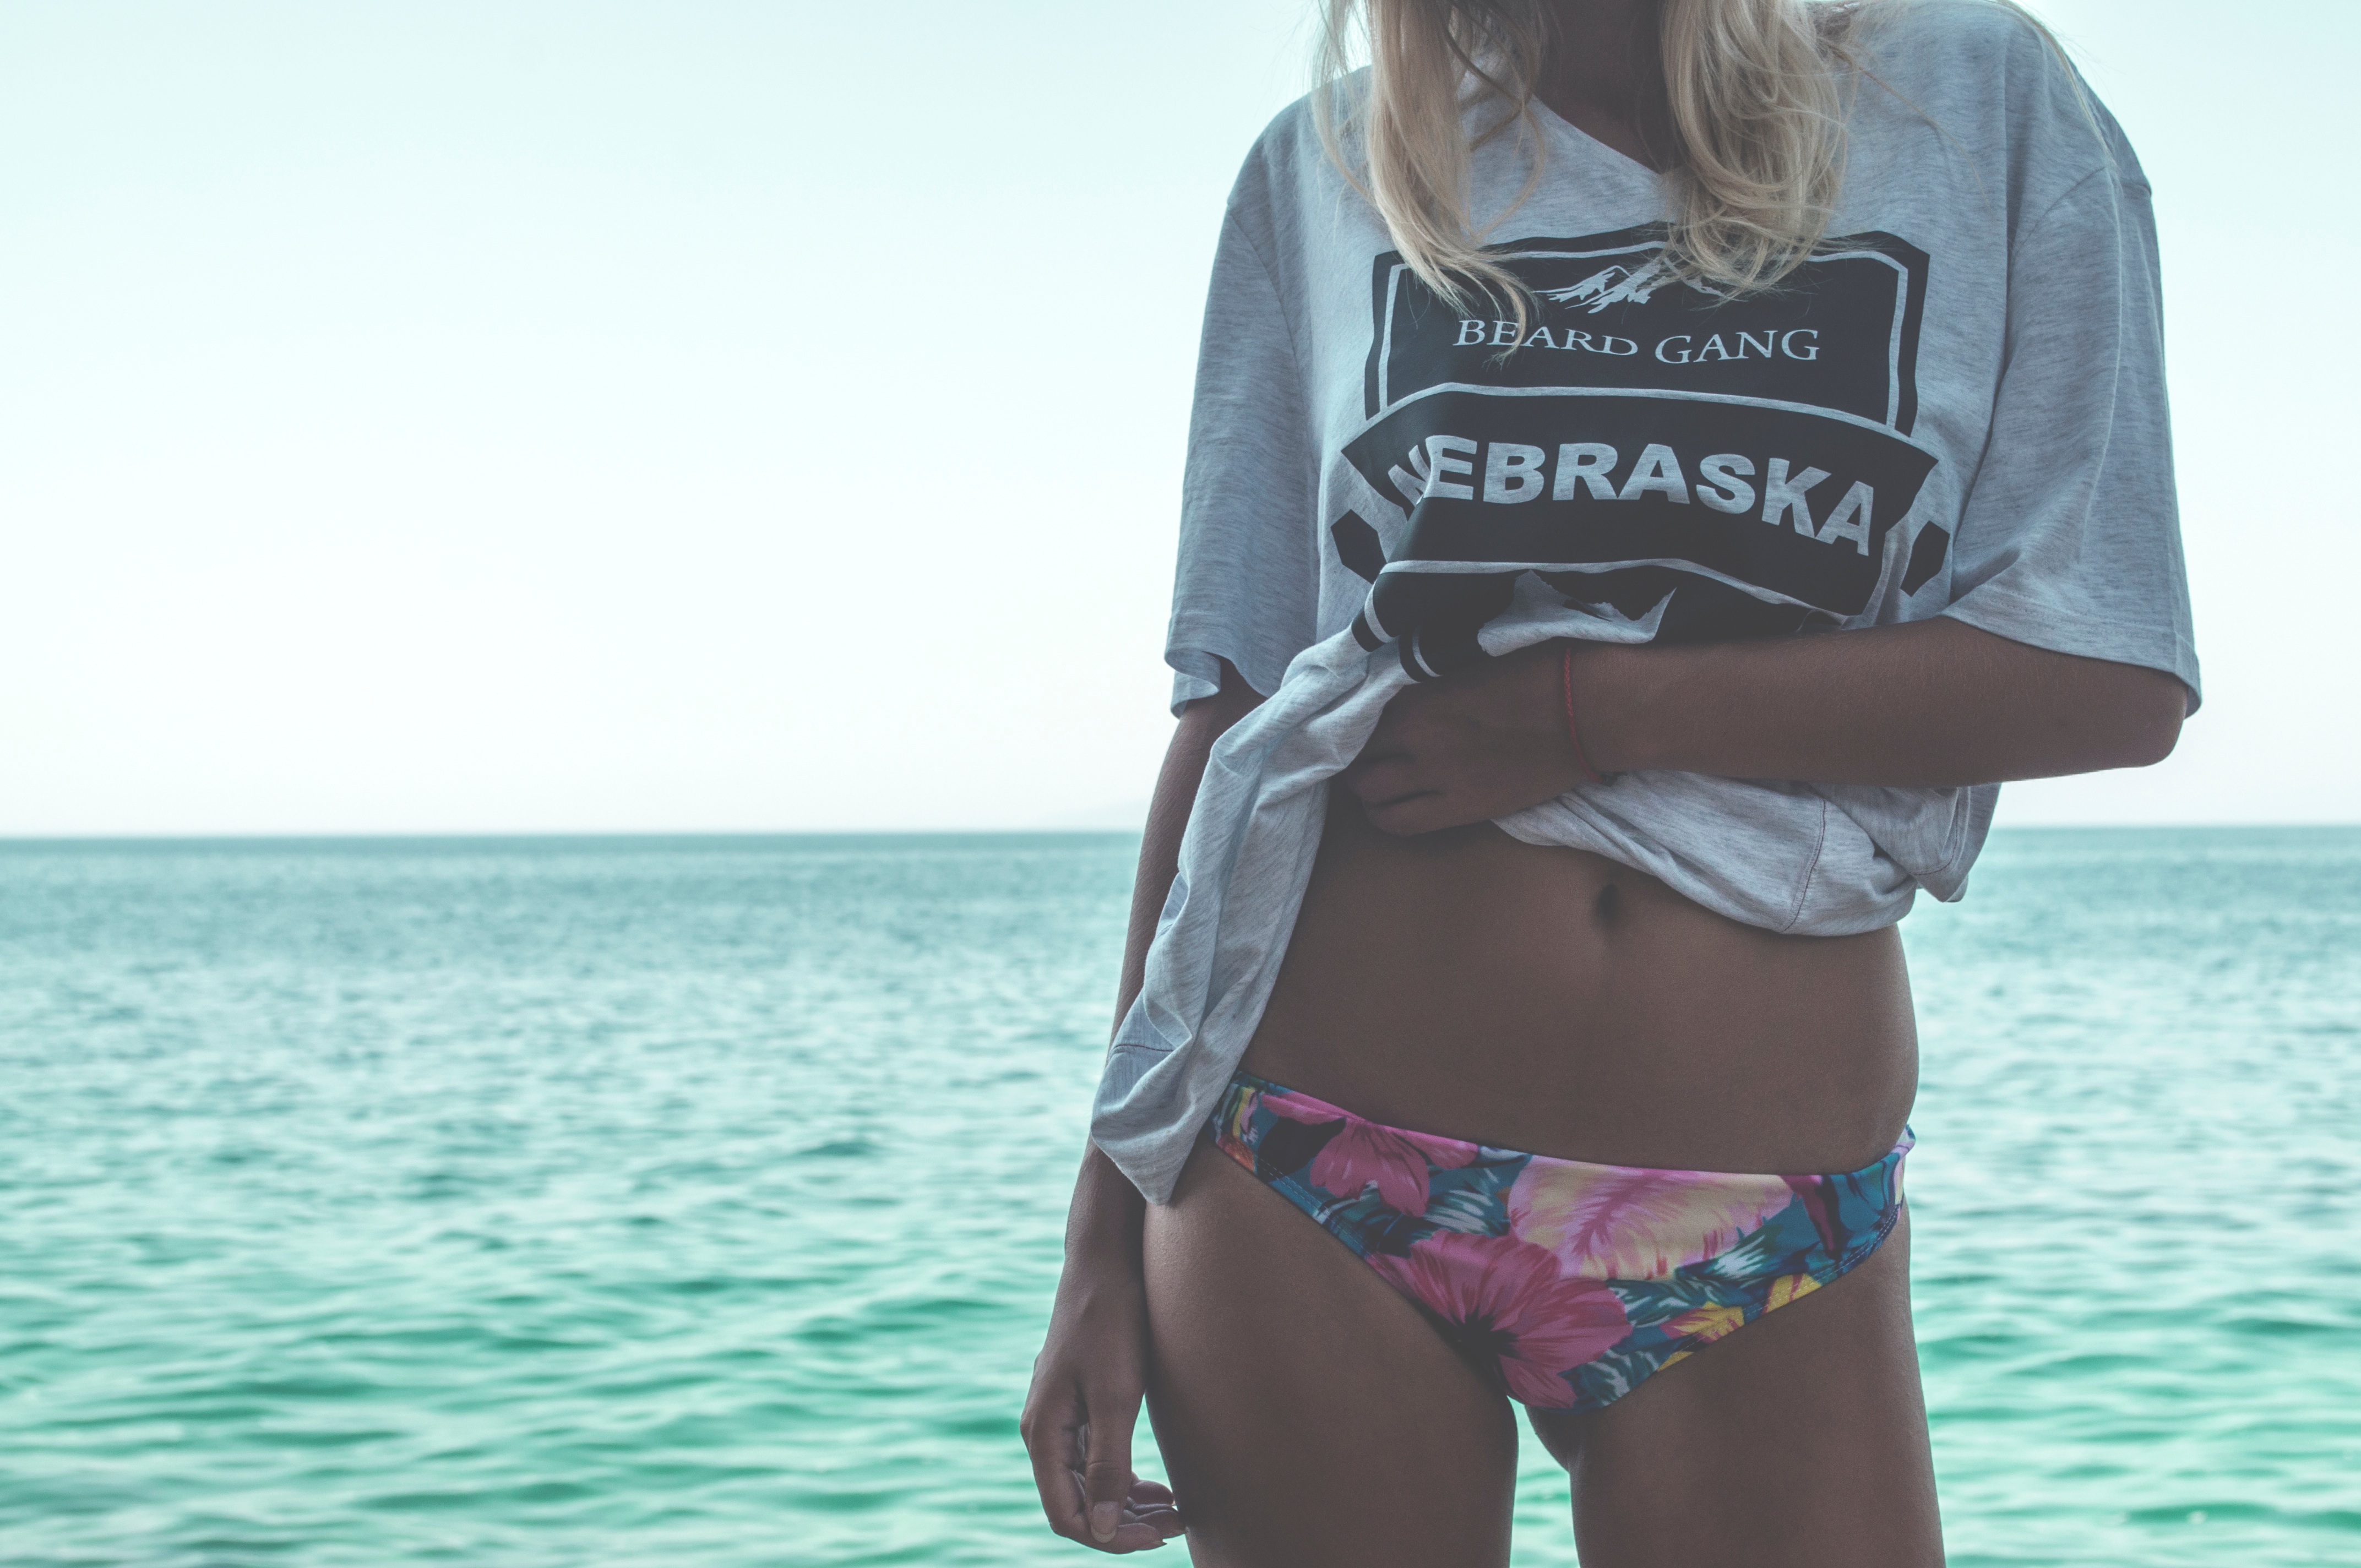
girl, leg, model, spring, fashion, blue, clothing, hairstyle, swimwear, beauty, abdomen, photo shoot